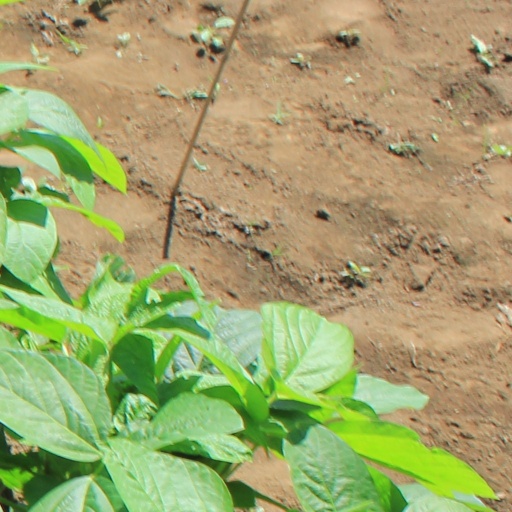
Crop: soybean